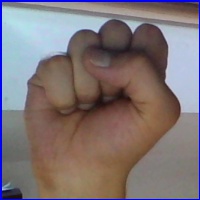
Letra: S